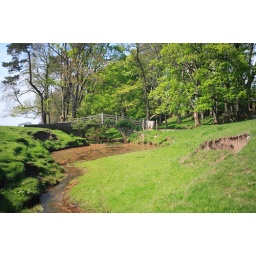
The water looks really red against the lush green grass